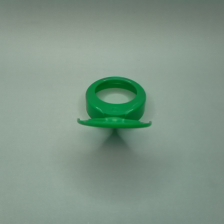
Color: green
Cap type: flip-top cap